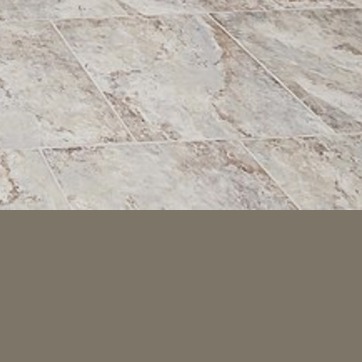
Material: tile